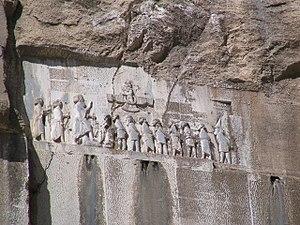
L'Élam est un ancien pays occupant la partie sud-ouest du plateau Iranien, autour des actuelles provinces du Khouzistan et du Fars, qui correspondent à ses deux principales régions, celle de Suse et celle d'Anshan/Anzan. Le pays élamite, attesté par des textes allant de la fin du IVᵉ millénaire av. J.‑C. au Iᵉʳ millénaire apr. J.-C., recouvrit des réalités géographiques et politiques différentes pendant sa longue histoire. Il fut parfois divisé en plusieurs entités politiques, surtout jusqu'au IIIᵉ millénaire av. J.‑C., mais aussi plusieurs fois par la suite, et il connut par contre des phases d'unification, sous l'impulsion de puissantes dynasties, surtout au IIᵉ millénaire av. J.‑C. À partir du Iᵉʳ millénaire av. J.‑C., l'Élam se réduit à sa partie occidentale, autour de la Susiane, la partie orientale étant occupée par les Perses, qui lui donnèrent le nom qu'elle a gardé depuis. Le pays élamite perdit son autonomie politique après son combat contre l'Assyrie et sa conquête par les Perses, même s'il semble avoir revécu plusieurs siècles plus tard, à travers le royaume d'Élymaïde.
Nabuchodonosor IV, connu aussi sous le nom d'Arakha, est un éphémère roi de Babylone.
La province de Kermanchah est une des 31 provinces d'Iran. Elle est située dans l'ouest du pays, à la frontière avec l'Irak. Entre 1979 et les années 1990, elle était connue sous le nom de Bakhtaran.